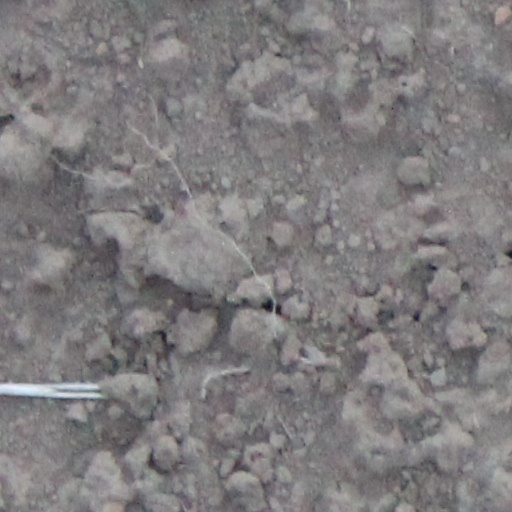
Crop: wheat